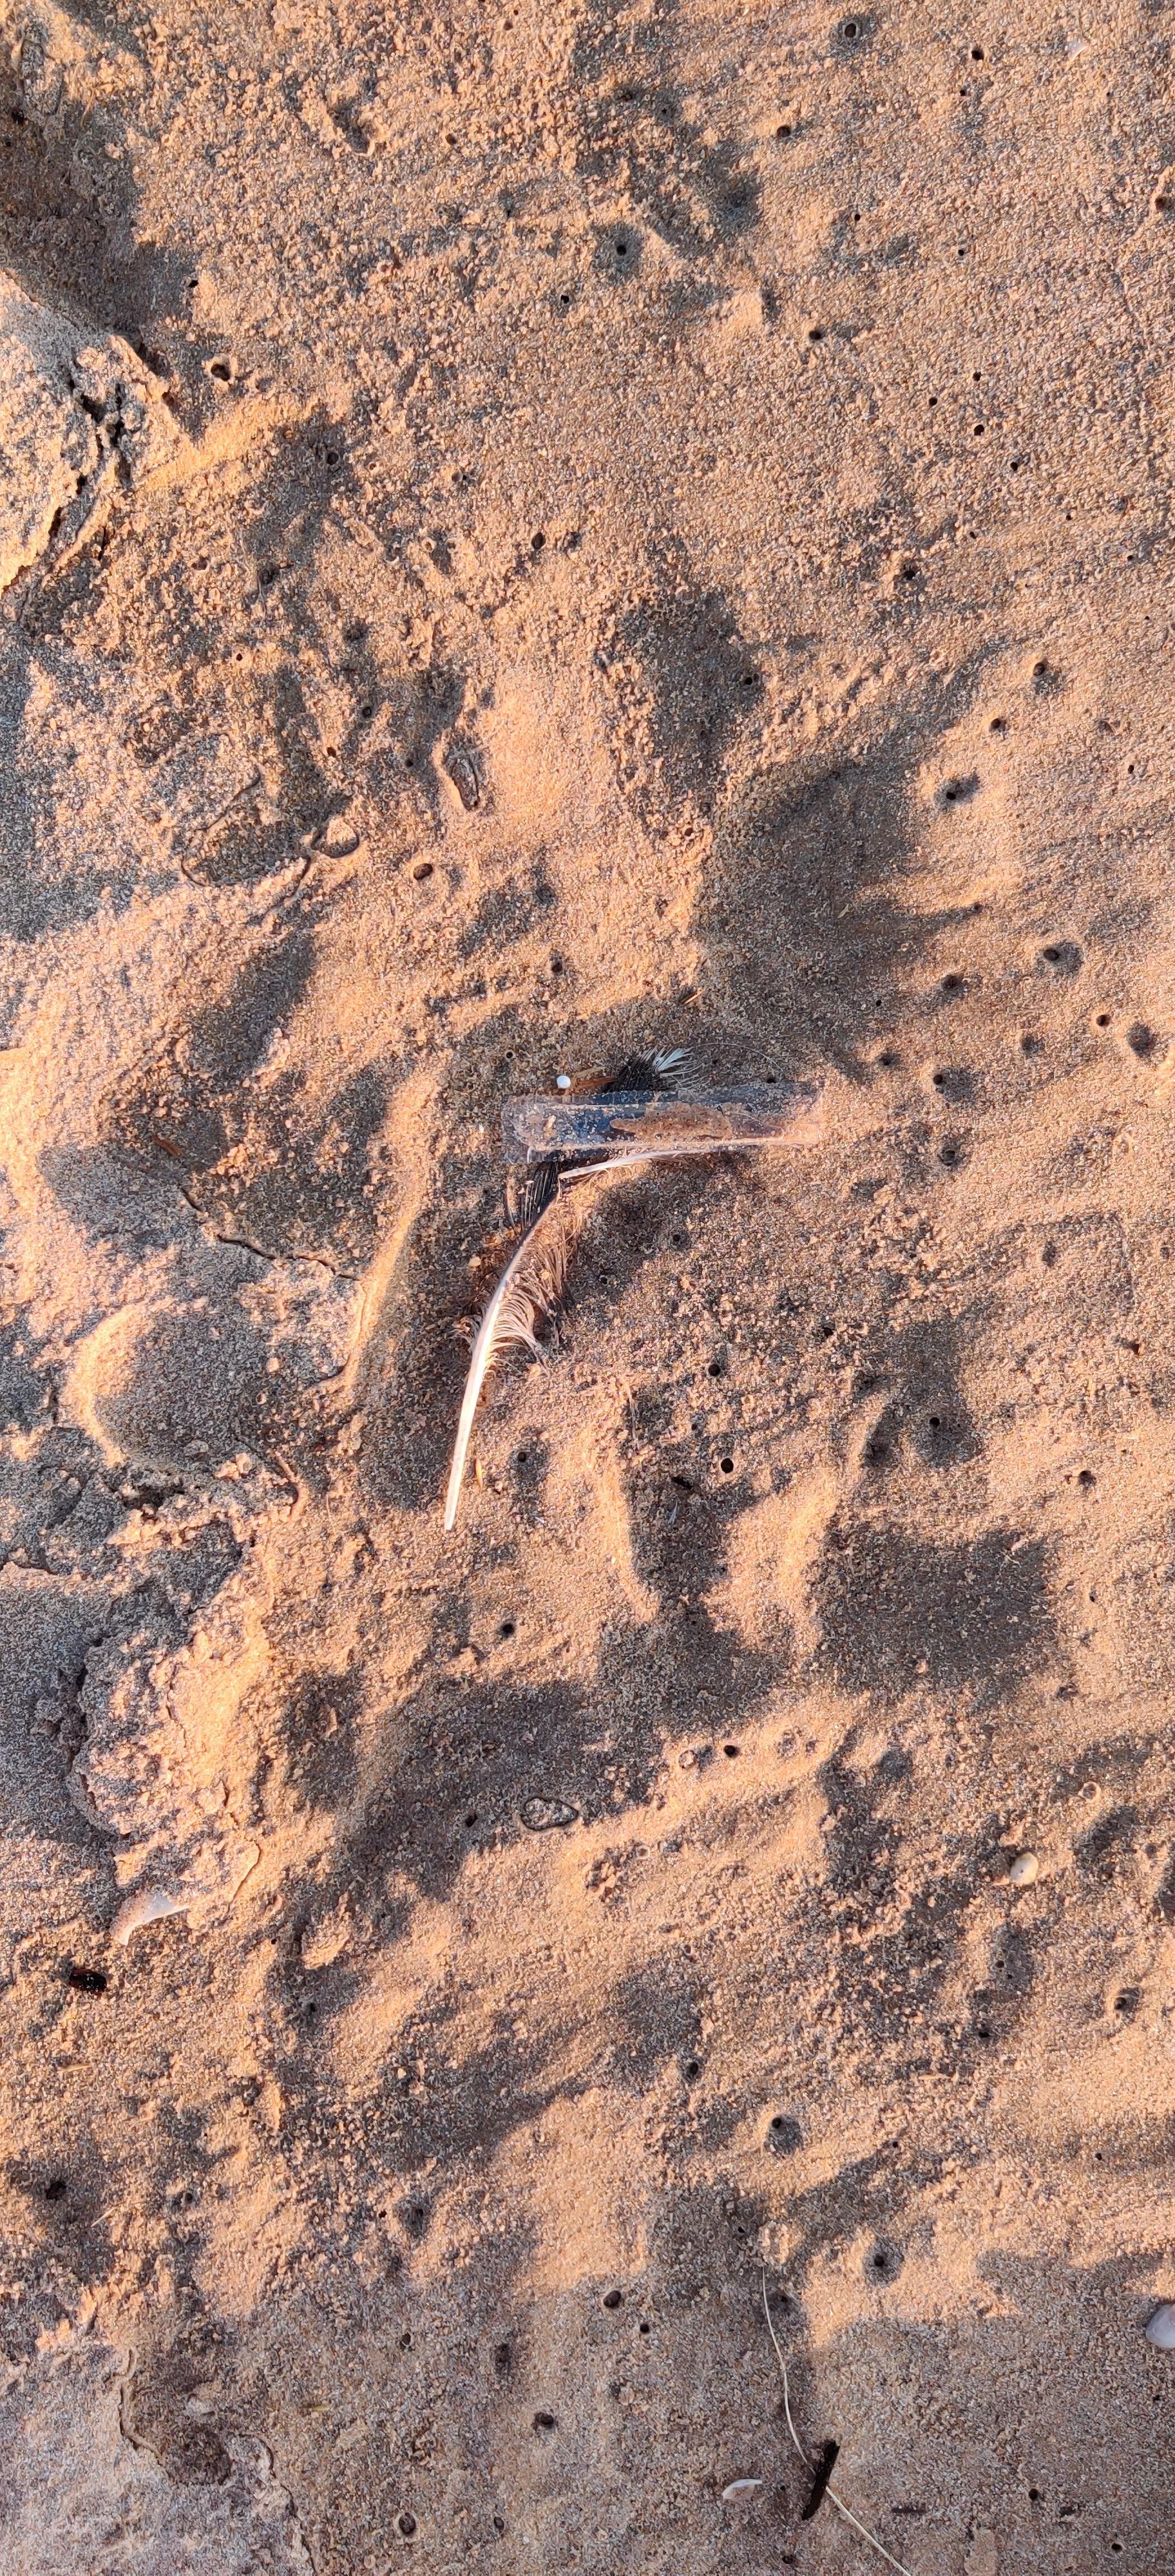
Object: Plastic film (Plastic bag & wrapper)